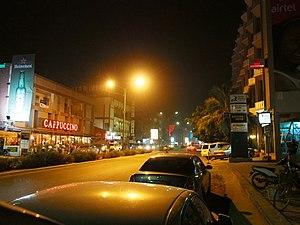
Le café / bar Cappuccino situé à l'Avenue Kwamé N'Krumah, Ouagadougou (Burkina Faso)
L'attentat de Ouagadougou du 15 janvier 2016 a lieu lors de l'insurrection djihadiste au Burkina Faso. À 19 heures 45, des hommes armés ont attaqué le bar Taxi Brousse, le restaurant Le Cappuccino et l'hôtel Splendid dans le centre de Ouagadougou, capitale du Burkina Faso. Ces lieux sont fréquentés principalement par des étrangers. L'attaque terroriste est revendiquée par Al-Qaïda au Maghreb islamique. À la suite de ces événements ont été décrétés trois jours de deuil national.
L'attentat de Ouagadougou des 13 et 14 août 2017 a lieu dans la capitale du Burkina Faso au cours de l'insurrection djihadiste au Burkina Faso.